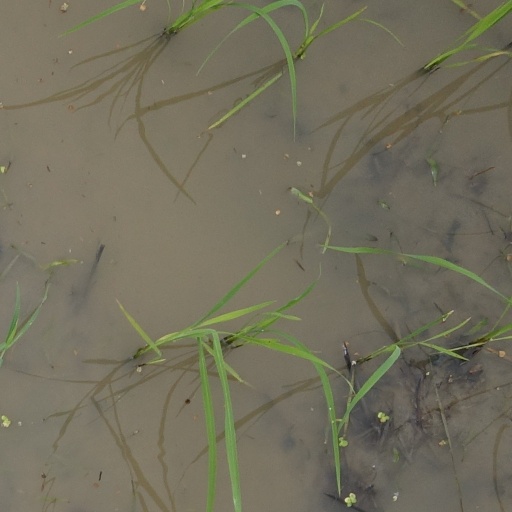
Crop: rice